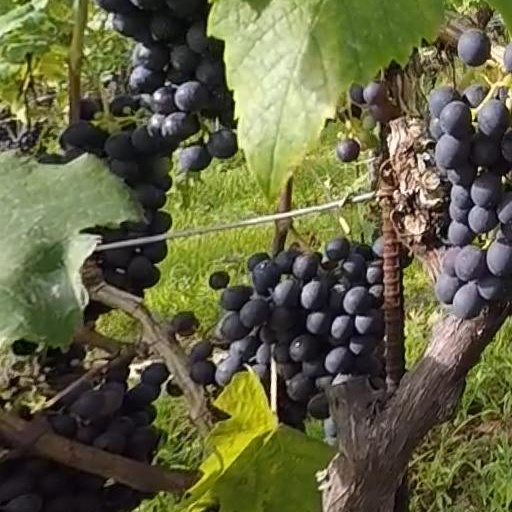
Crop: grape